United States Senate Commerce Subcommittee on Consumer Protection, Technology, and Data Privacy

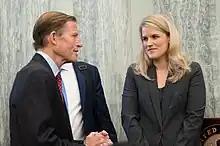
Facebook whistleblower Frances Haugen with then-subcommittee chair Richard Blumenthal on October 5, 2021

Following the 2021 Facebook leak controversy, the subcommittee under then-chairman Richard Blumenthal (D-CT) held a hearing titled "Protecting Kids Online: Testimony from a Facebook Whistleblower". Held on October 5, 2021, the hearing featured testimony from Frances Haugen, a former Facebook product manager who disclosed tens of thousands of internal documents to the Securities and Exchange Commission (SEC) and "The Wall Street Journal."